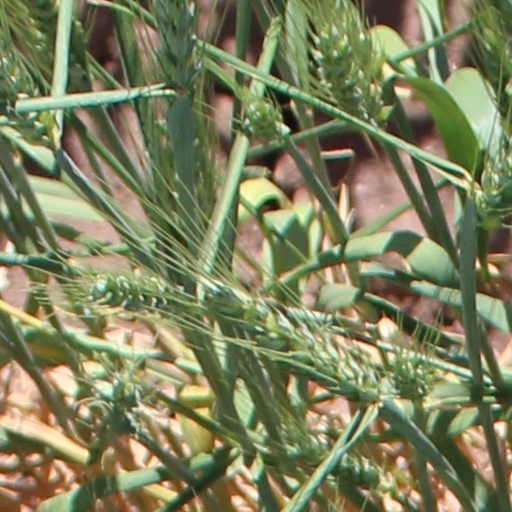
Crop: wheat